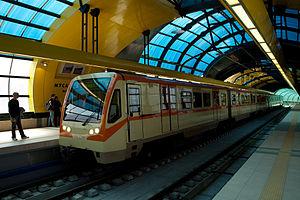
La ligne 1 du métro de Sofia est l'une des deux lignes du réseau métropolitain de Sofia.
Le métro de Sofia est le réseau de transport en commun souterrain de la capitale de la Bulgarie. Il est composé de deux lignes totalisant 39 kilomètres et 34 stations en mai 2015. Il a été inauguré en 28 janvier 1998. Il est prévu que le métro de Sofia dispose, à terme, d'un réseau de 3 lignes se recoupant dans le centre-ville.
Sofia est la capitale et la plus grande ville de la Bulgarie, à 590 mètres d'altitude au pied du mont Vitocha, non loin de l'Iskar.